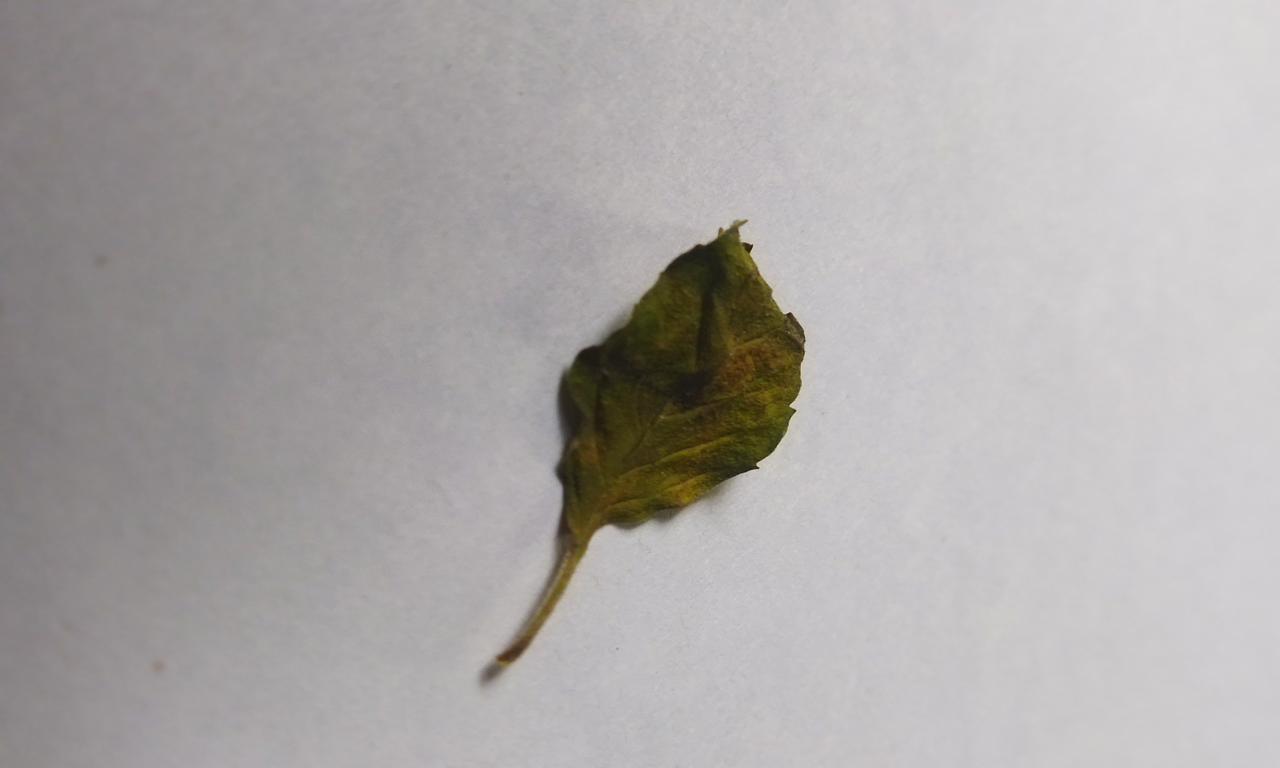
Label: Spoiled